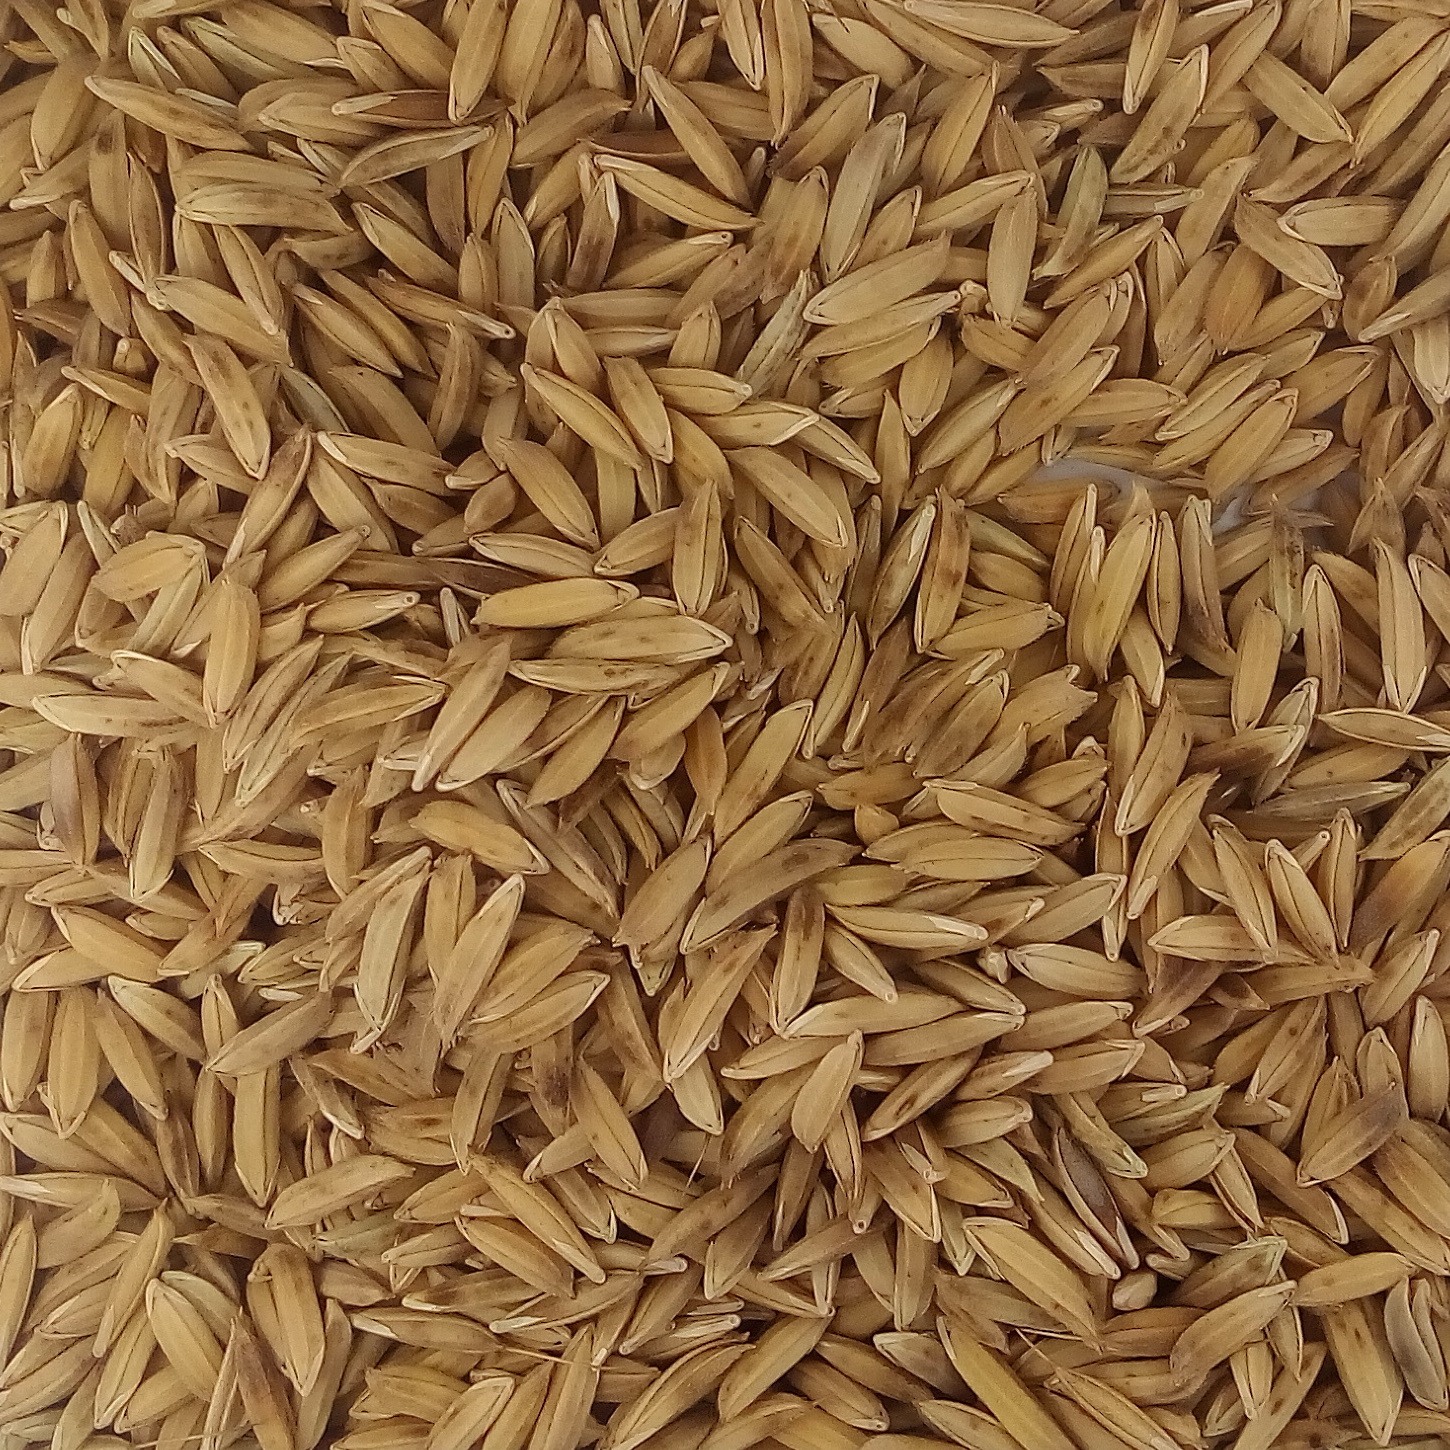
Rice seed variety: BAS_370